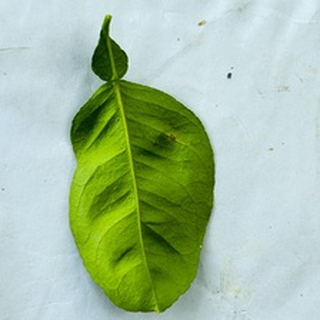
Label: healthy_lemon